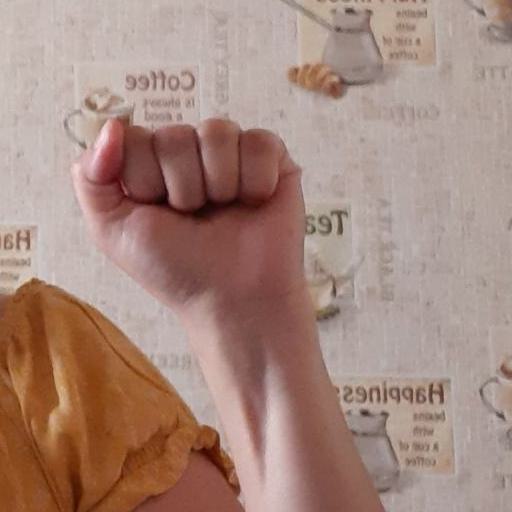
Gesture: fist